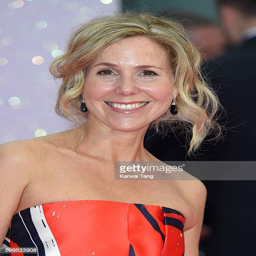
actor arrives for the premiere